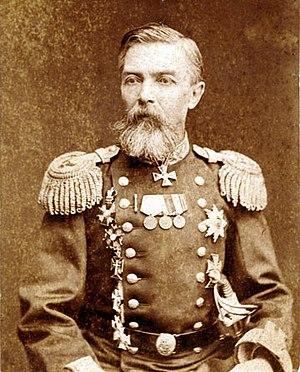
Pavel Alexeïevitch Zelenoï, en russe : Павел Алексеевич Зеленой, né le 5 janvier 1833, mort le 10 janvier 1909, est un amiral de l'Empire russe. Il fut gouverneur de Taganrog de 1882 à 1885, gouverneur d'Odessa de 1885 à 1898. En 1902, il fut promu amiral de la marine impériale de Russie.